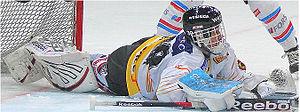
Le gardien du CP Berne Marco Bührer
Marco Bührer, né le 9 octobre 1979 à Dielsdorf, est un joueur professionnel suisse de hockey sur glace. Il évolue au poste de gardien de but.